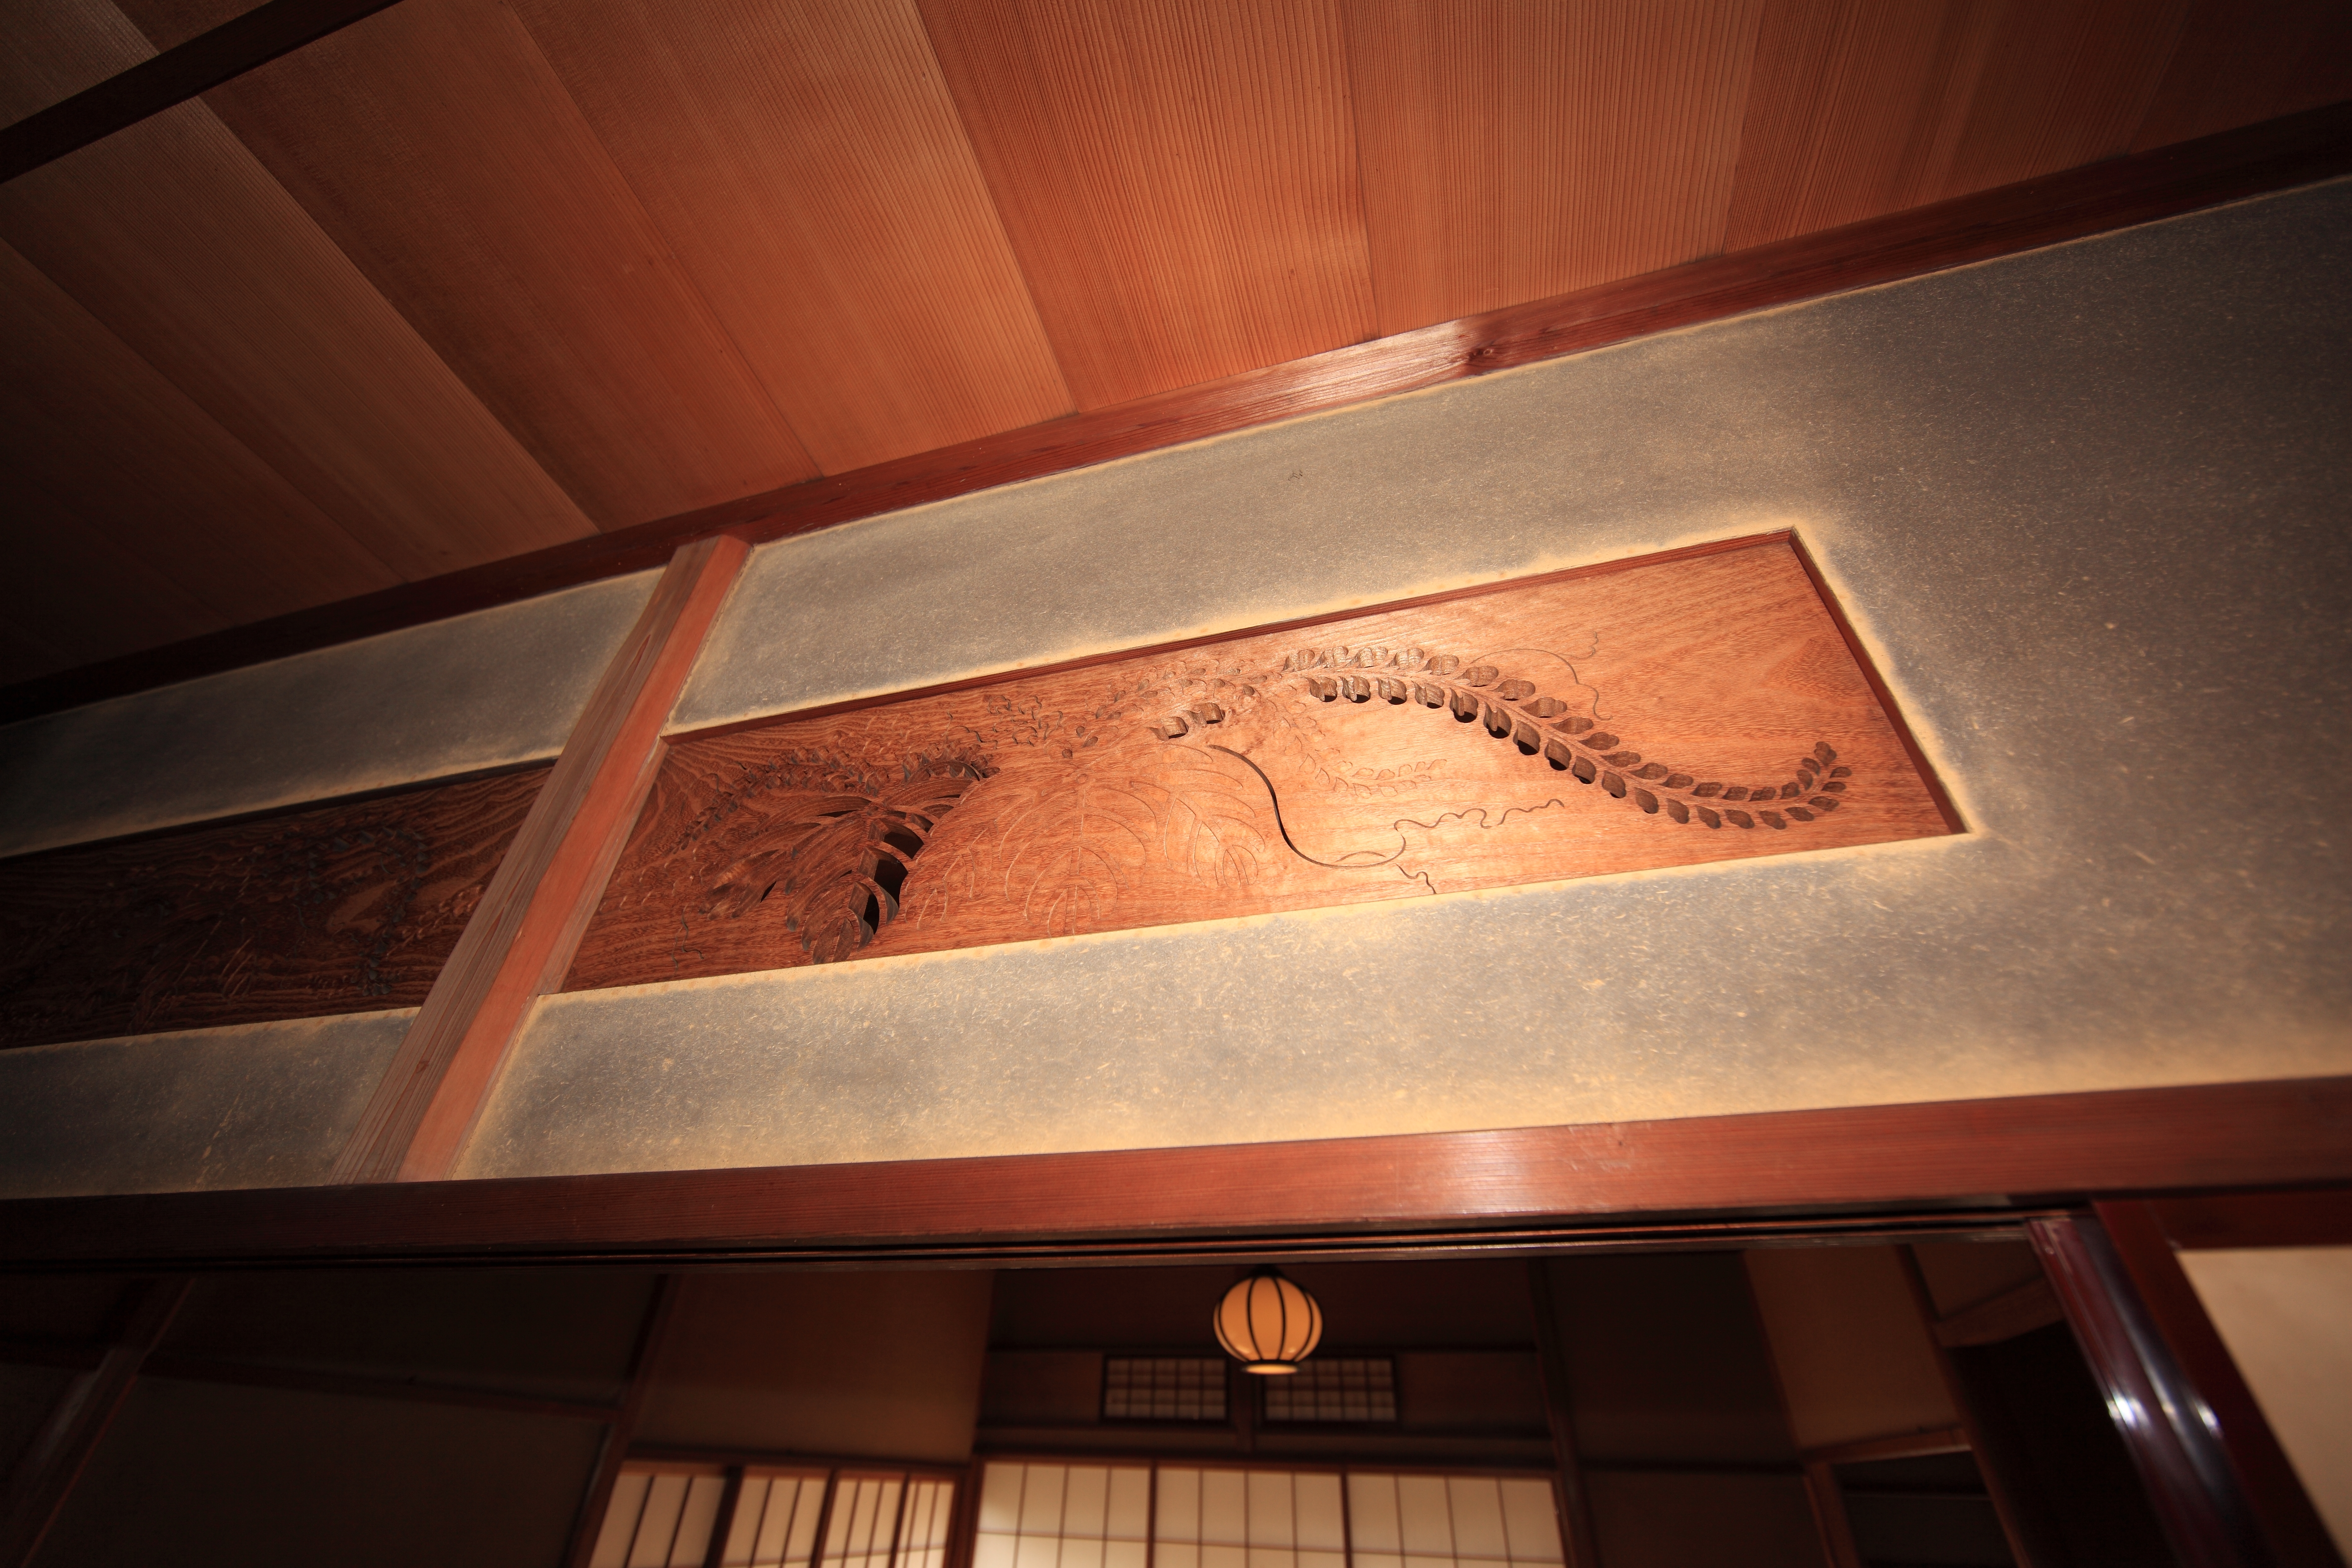
light, architecture, wood, house, floor, interior, home, wall, beam, ceiling, high, museum, room, lighting, attic, interior design, memorial, design, japanese, hardwood, stairs, 5d, style, hires, markii, traditional, molding, hi, res, resolution, saitama, hikigun, tohyama, kawajimamachi, plaster, flooring, daylighting, window covering